Suze Rotolo

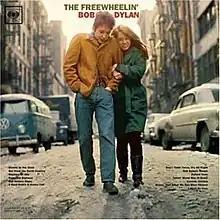
Cover art for the 1963 album "The Freewheelin' Bob Dylan", showing Bob Dylan walking with Suze Rotolo, in a photograph by Don Hunstein. She was unhappy at being defined by the image, and the relationship with Dylan which it portrays, but reclaimed the photo for her 2008 autobiography, "A Freewheelin' Time".

Rotolo, of Italian-American descent, was born at Brooklyn Jewish Hospital, New York, and raised in Sunnyside, Queens. Her parents were Joachim and Mary (née Pezzati) Rotolo, who were members of the American Communist Party. In June 1960, she graduated from Bryant High School.